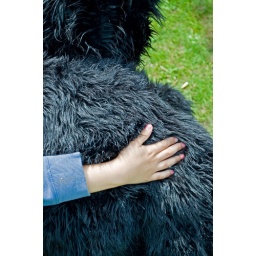
Young girl making friends with a man in an ape costume.